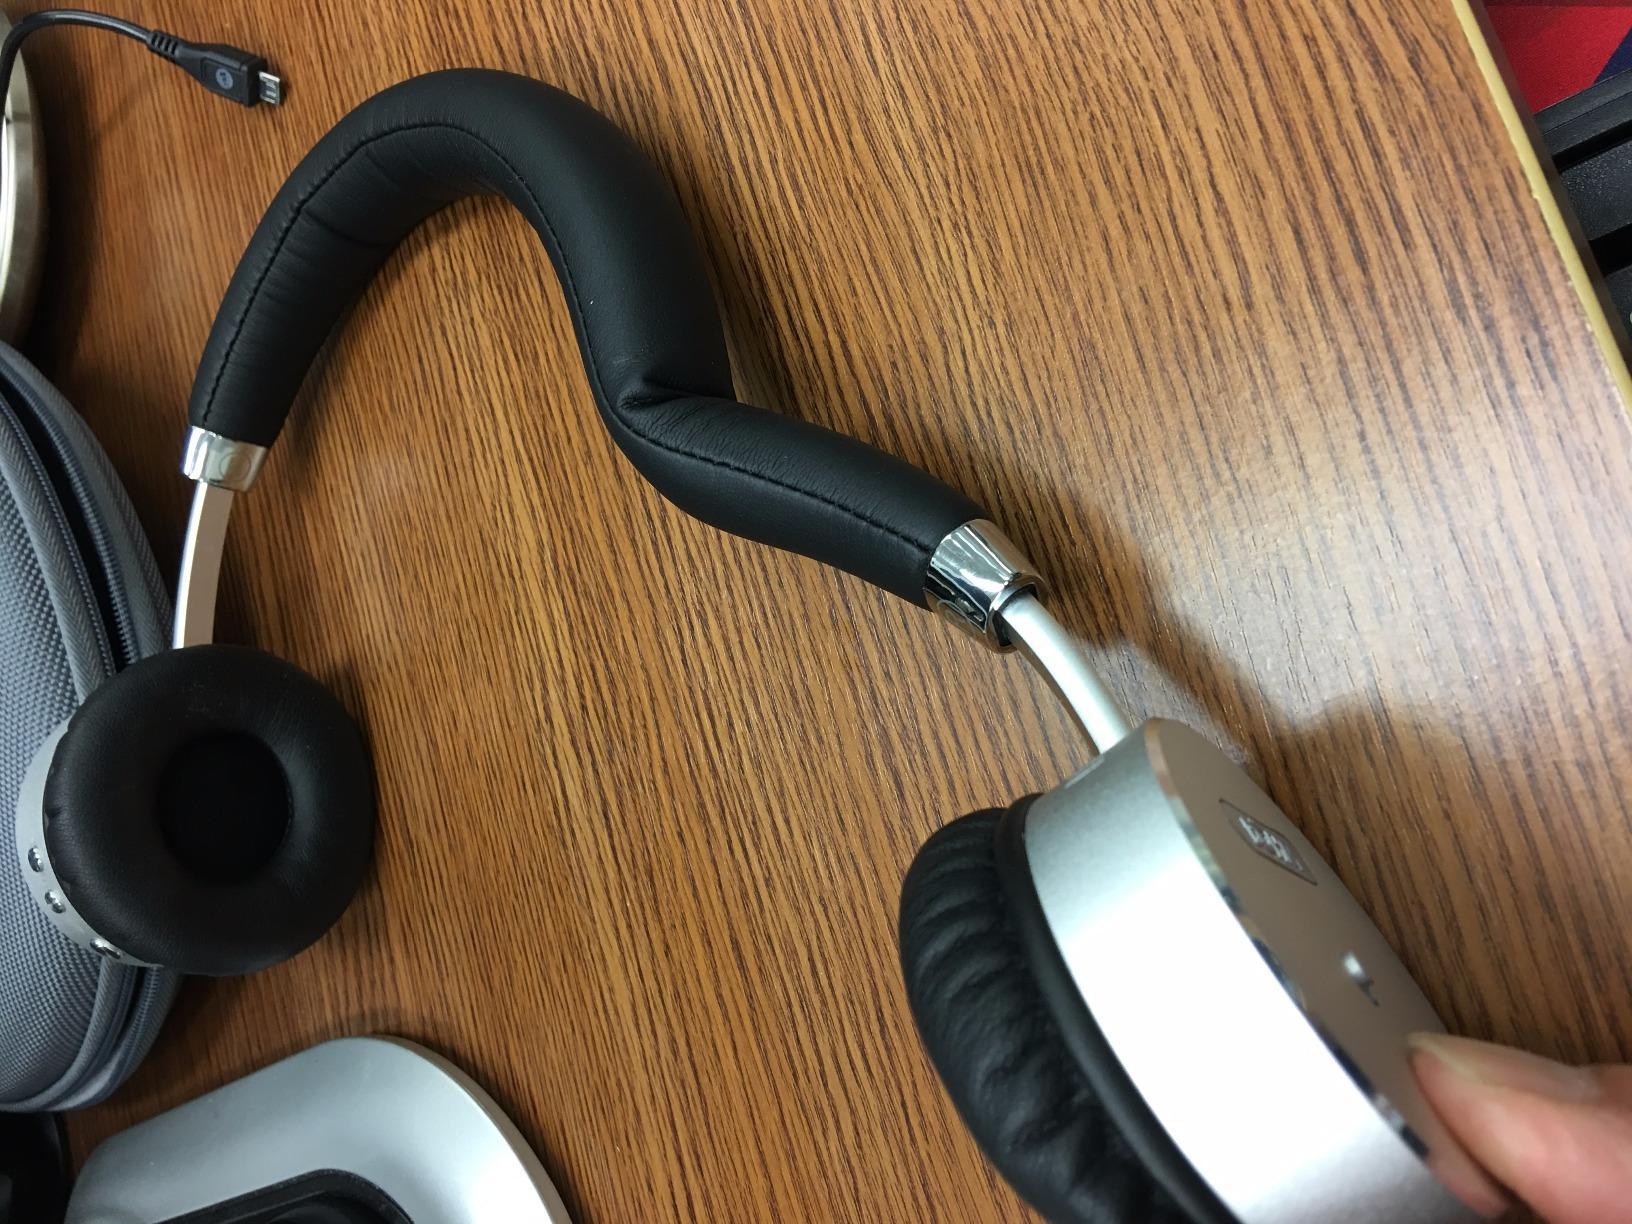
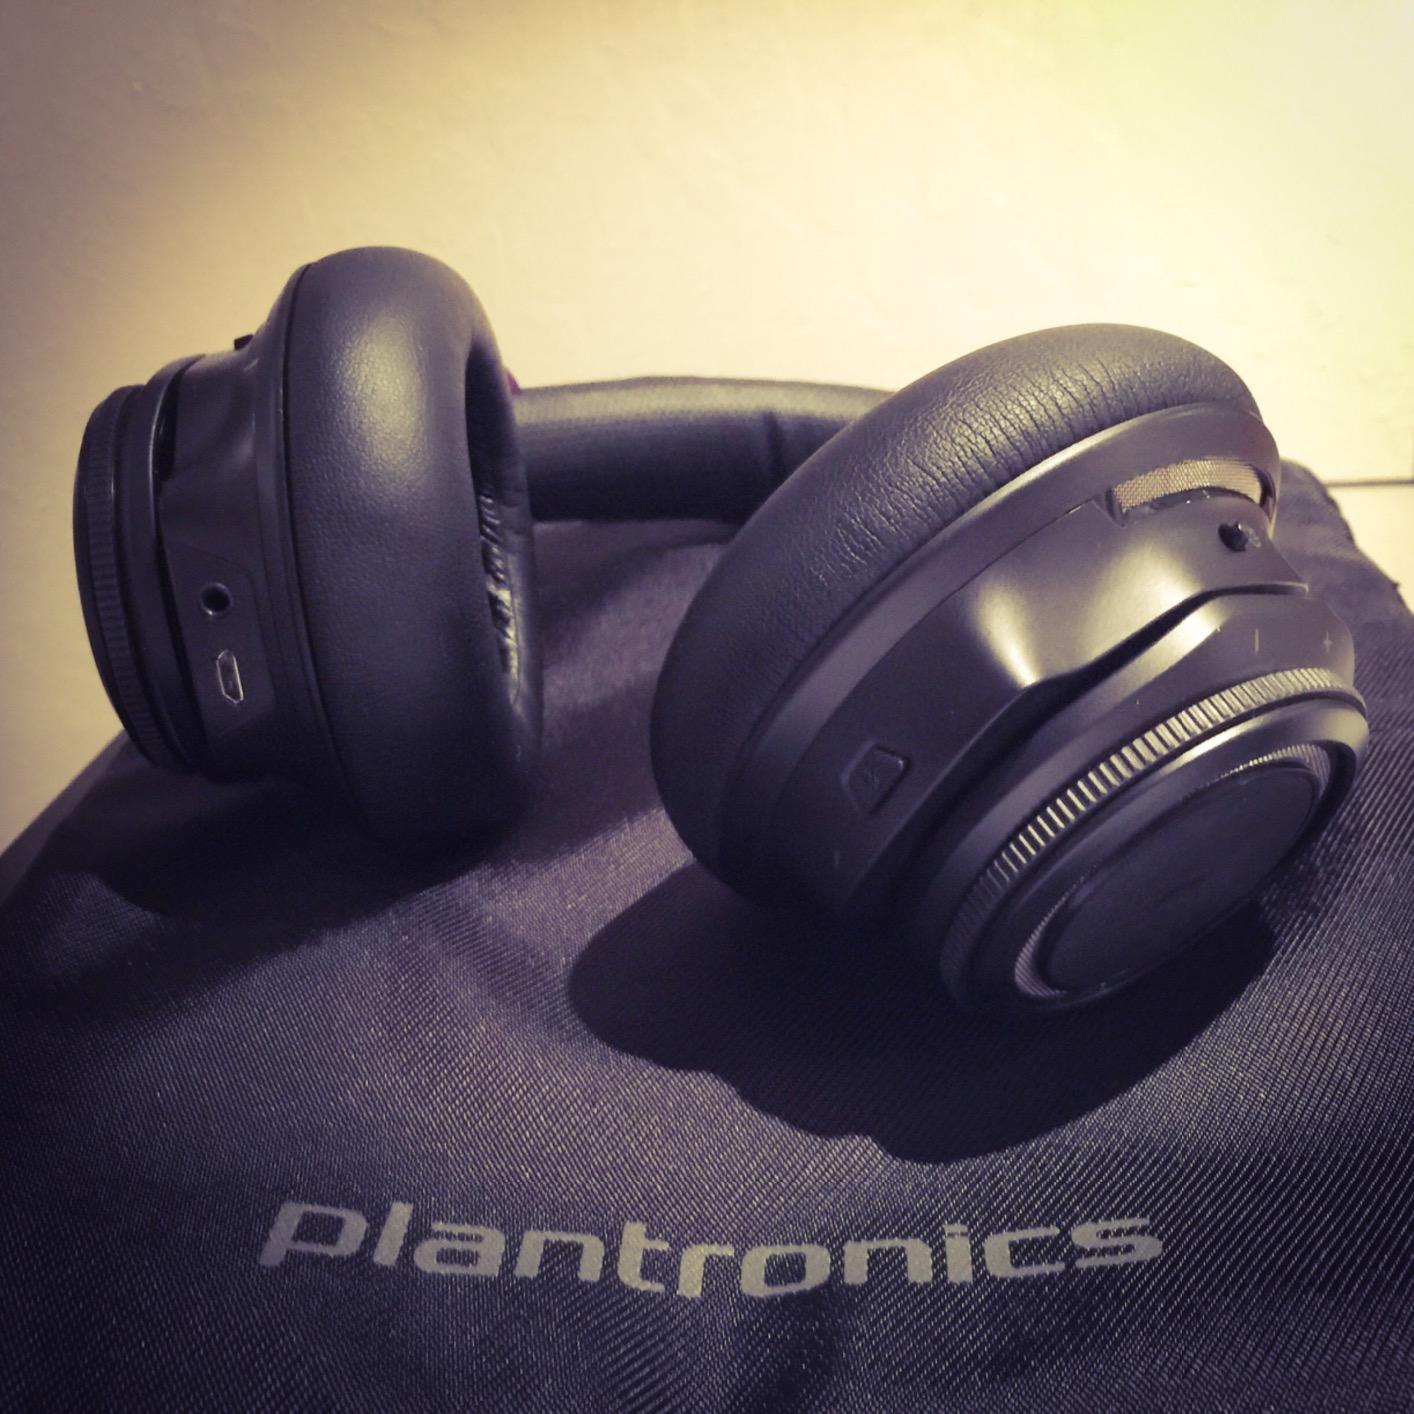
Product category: headphones
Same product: no